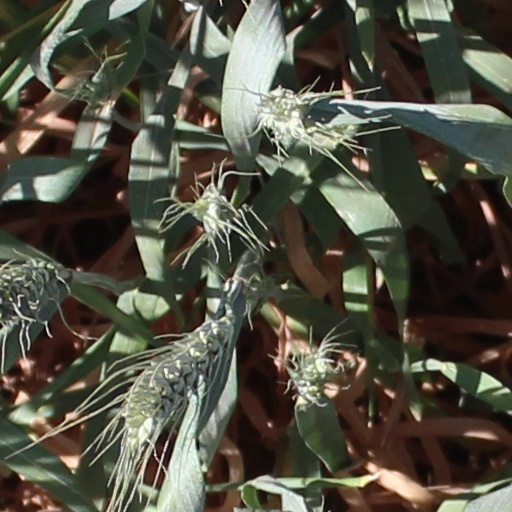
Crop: wheat